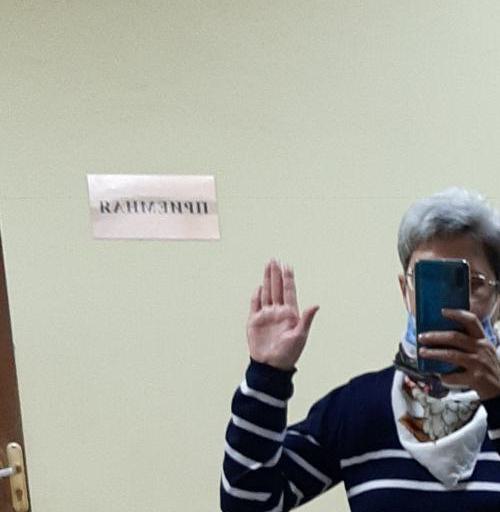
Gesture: stop